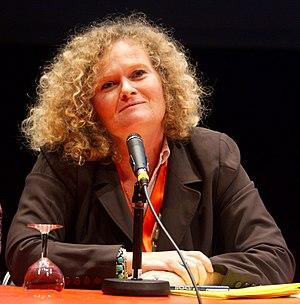
Sylvie Brunel au forum Libération 2008
Sylvie Brunel est une géographe, économiste et écrivain française, née le 13 juillet 1960 à Douai.